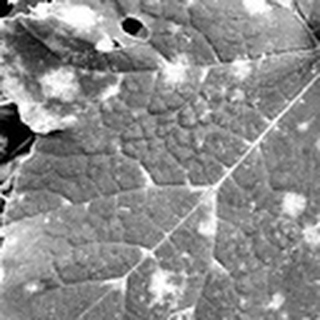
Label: cotton_powdery_mildew